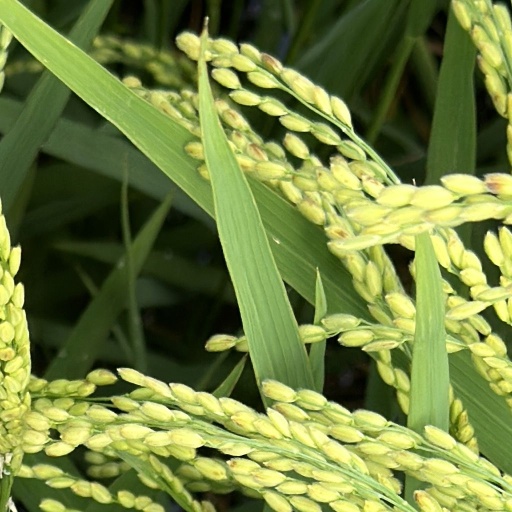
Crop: rice